Samantha Ruth Prabhu filmography

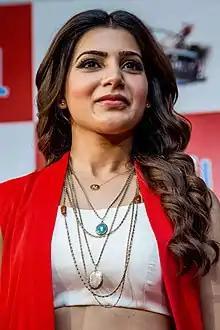
Samantha in 2015

Samantha Ruth Prabhu is an Indian actress who works predominantly in Telugu and Tamil films. One of the highest paid and popular actresses of South India, she made her acting debut in 2010 as a small role in Gautham Vasudev Menon's Tamil romance film "Vinnaithaandi Varuvaayaa", which was simultaneously made in Telugu as "Ye Maaya Chesave" in which she played a Lead Role . The former film earned her the Filmfare Award for Best Female Debut – South and a Nandi Award. In 2012, Samantha featured in live action Telugu-Tamil bilingual project "Eega" ("Naan Ee"). The film received positive reviews in both Telugu and Tamil languages and it was one of the highest-grossing Telugu films of the year, earning 1.15 billion globally. Her performance as a micro artist who runs a NGO and takes revenge for the murder of her lover earned her the Filmfare Award for Best Telugu Actress.